USC Trojans football

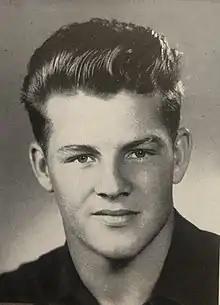
HB / WR Frank Gifford

The Coliseum is both managed and operated by USC under a master lease agreement with the LA Memorial Coliseum Commission, as was the Los Angeles Memorial Sports Arena for a number of years prior to its 2016 demolition. The Coliseum has a present full-capacity of 77,500 seats after USC completed a major $315 million renovation of the stadium in 2019 that added a new seven-story Tower on the stadium’s south side housing luxury suites, loge boxes, club seats, a new concourse with concession stands, a new press box, and rooftop club lounge.